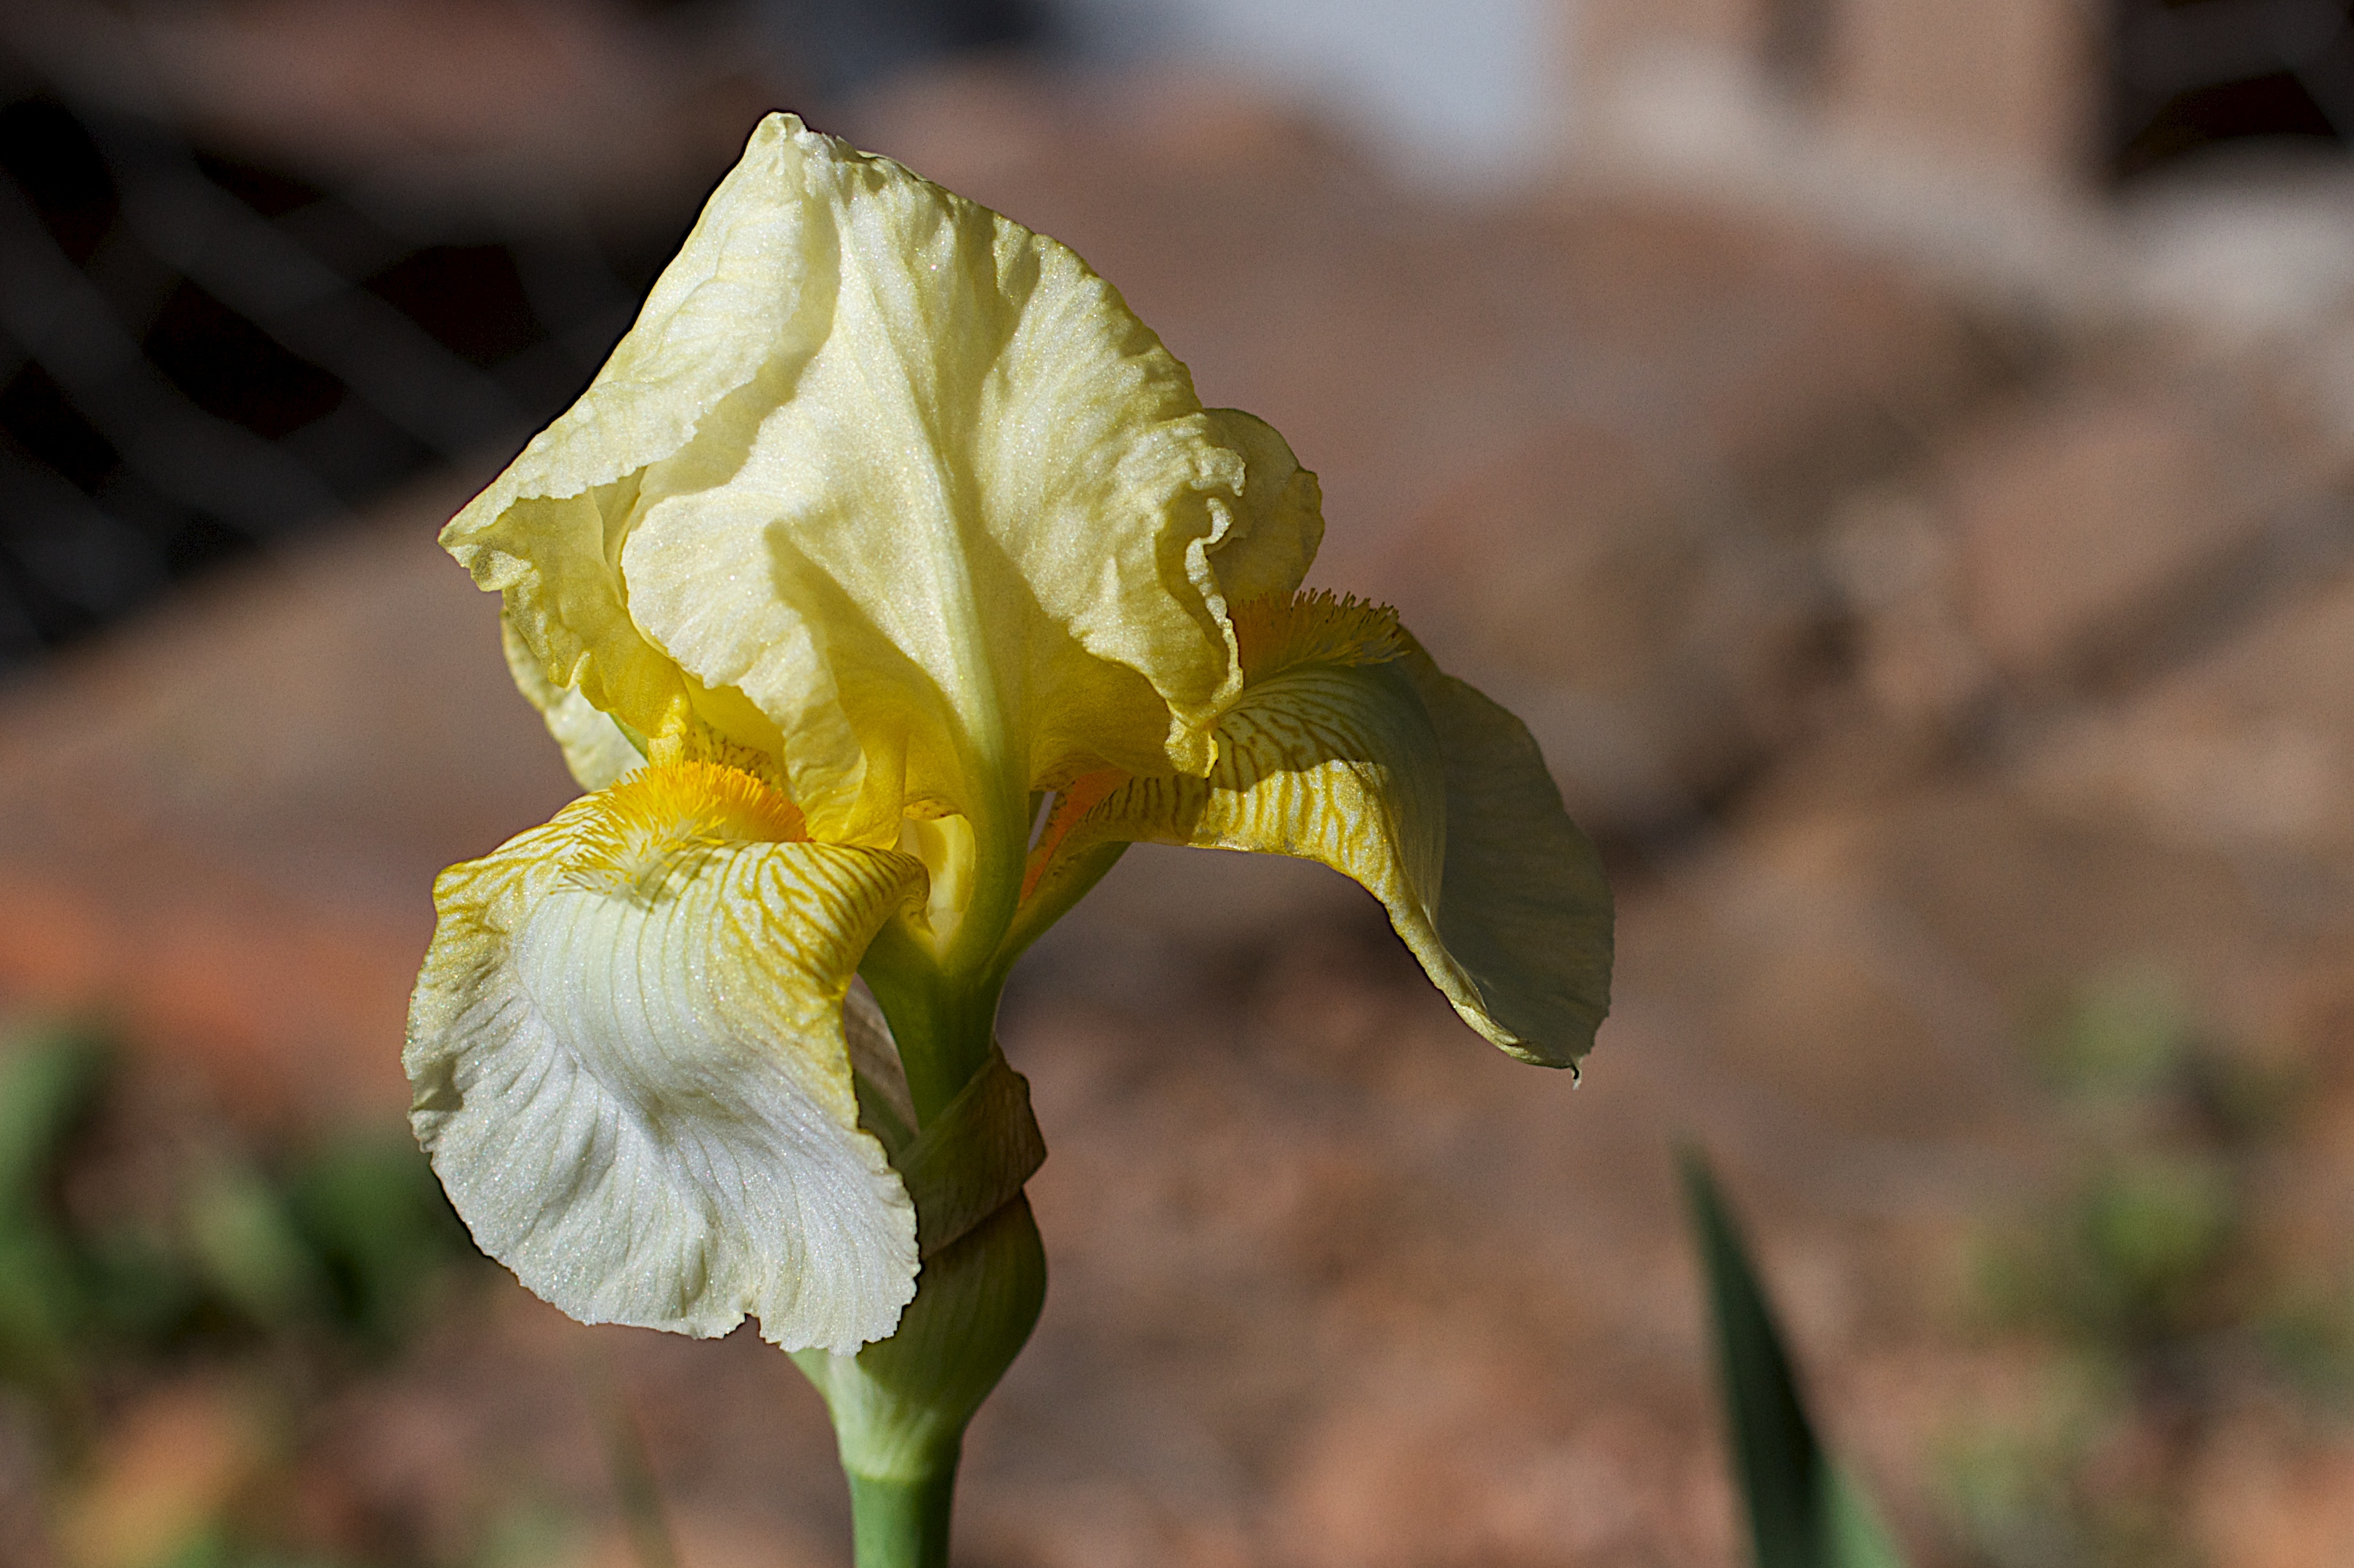
nature, blossom, plant, leaf, flower, petal, green, botany, yellow, flora, wildflower, close up, iris, eye, macro photography, flowering plant, plant stem, land plant, iris family